Dubai Drydocks

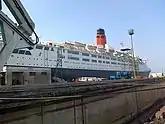
MS Queen Elizabeth 2

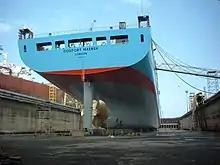
A ship in Dubai Drydocks

Dubai Drydocks is a dry docks facility adjacent to Port Rashid in Dubai, United Arab Emirates. The idea for Dubai Drydocks began in 1971. After feasibility studies and construction, the facility opened in 1983. It is the only large dry docks facility in the Persian Gulf. Since it opened, the yard has repaired over 6000 vessels with a combined tonnage of 500 million tons. The Dubai Drydocks have been building new ships since 1994 and have since completed over 70 projects. The dry dock also contains the Middle East's largest floating crane. Dubai Drydocks is adjacent to Dubai Maritime City and Port Rashid (Mina Rashid).